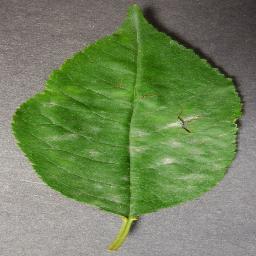
Label: Cherry___Powdery_mildew